Heim Municipality (1911-1964)

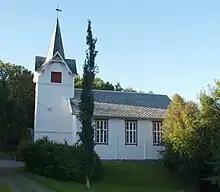
Heim Church

Originally (since 1838) the municipality was a part of Hemne Municipality (see formannskapsdistrikt law). On 1 January 1911, the large Hemne Municipality was divided into two: Hemne Municipality (population: 3,425) in the south and Heim Municipality (population: 1,533) in the north.